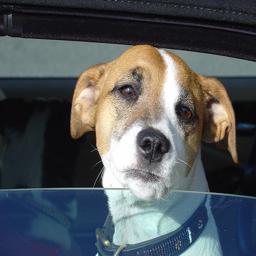
a dog with a collar on puts his head out of the window
A dog holding its head out a car window.
a close up of a dog with its nose out of a window
a dog in a car looking hanging out the window
The dog is getting a breathe of fresh air while riding in the car.